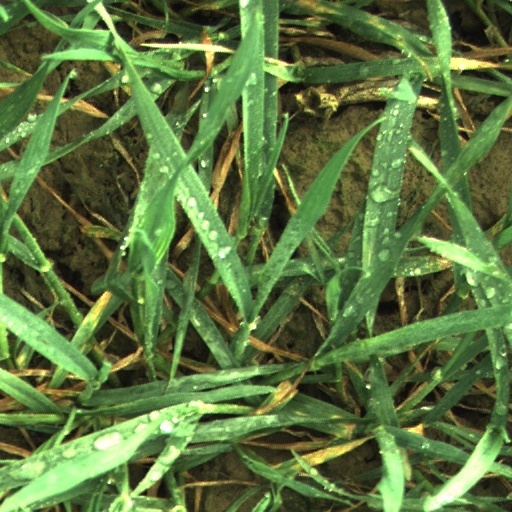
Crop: wheat